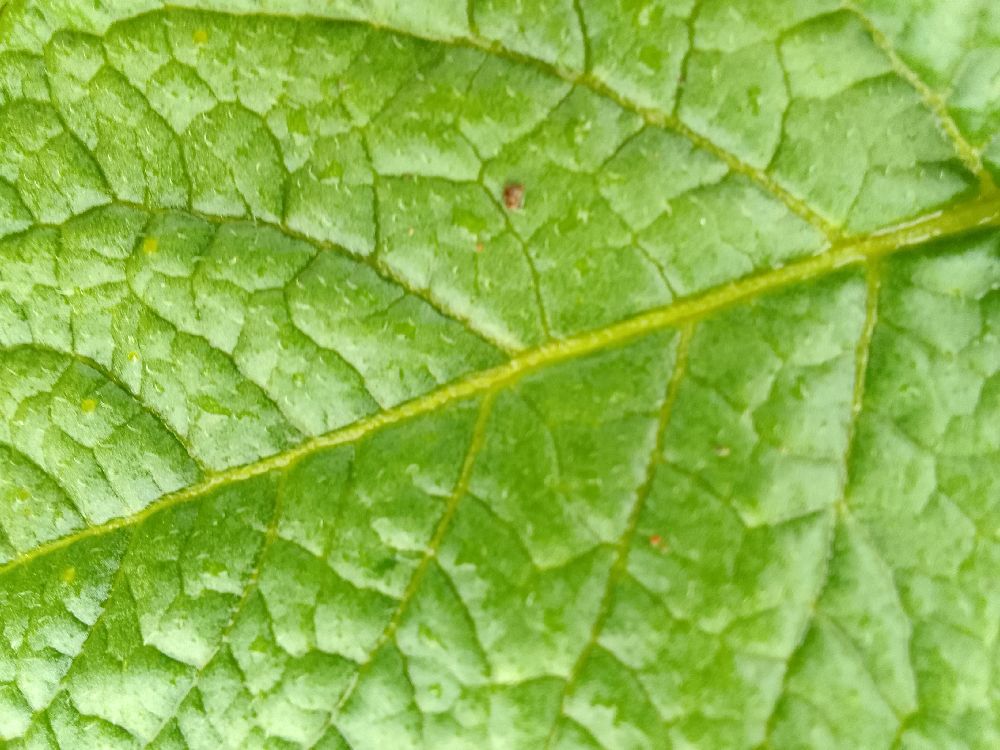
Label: Healthy